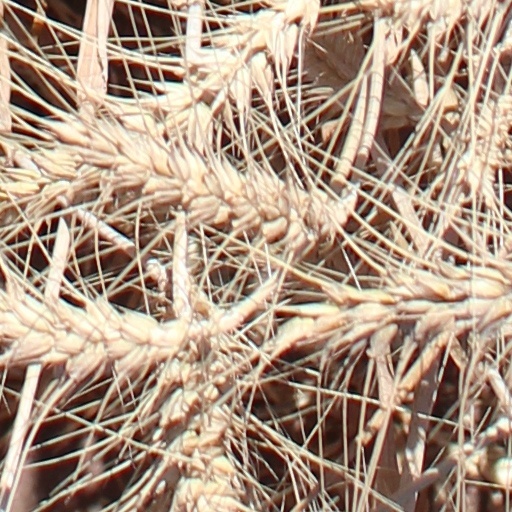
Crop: wheat